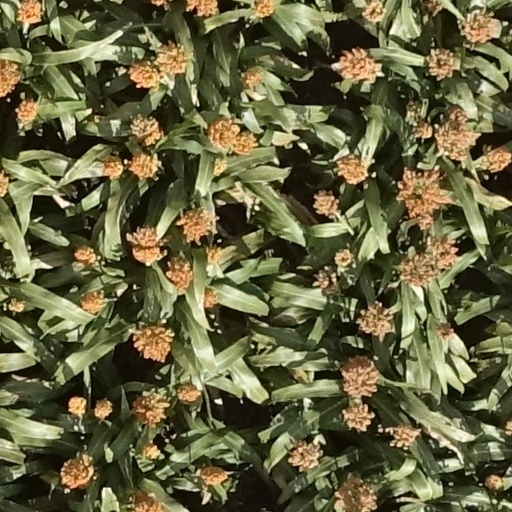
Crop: sorghum